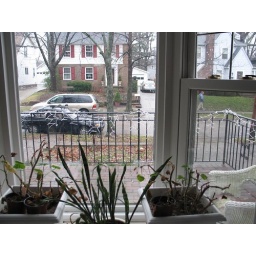
the view from the window in the living room, of connolly street